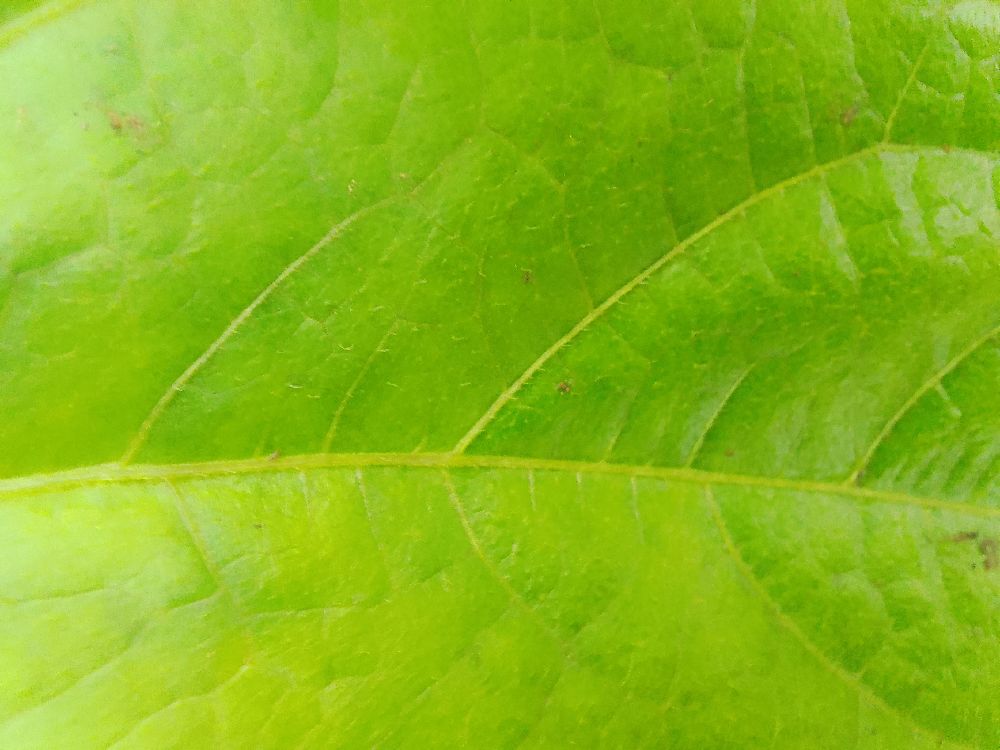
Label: healthy